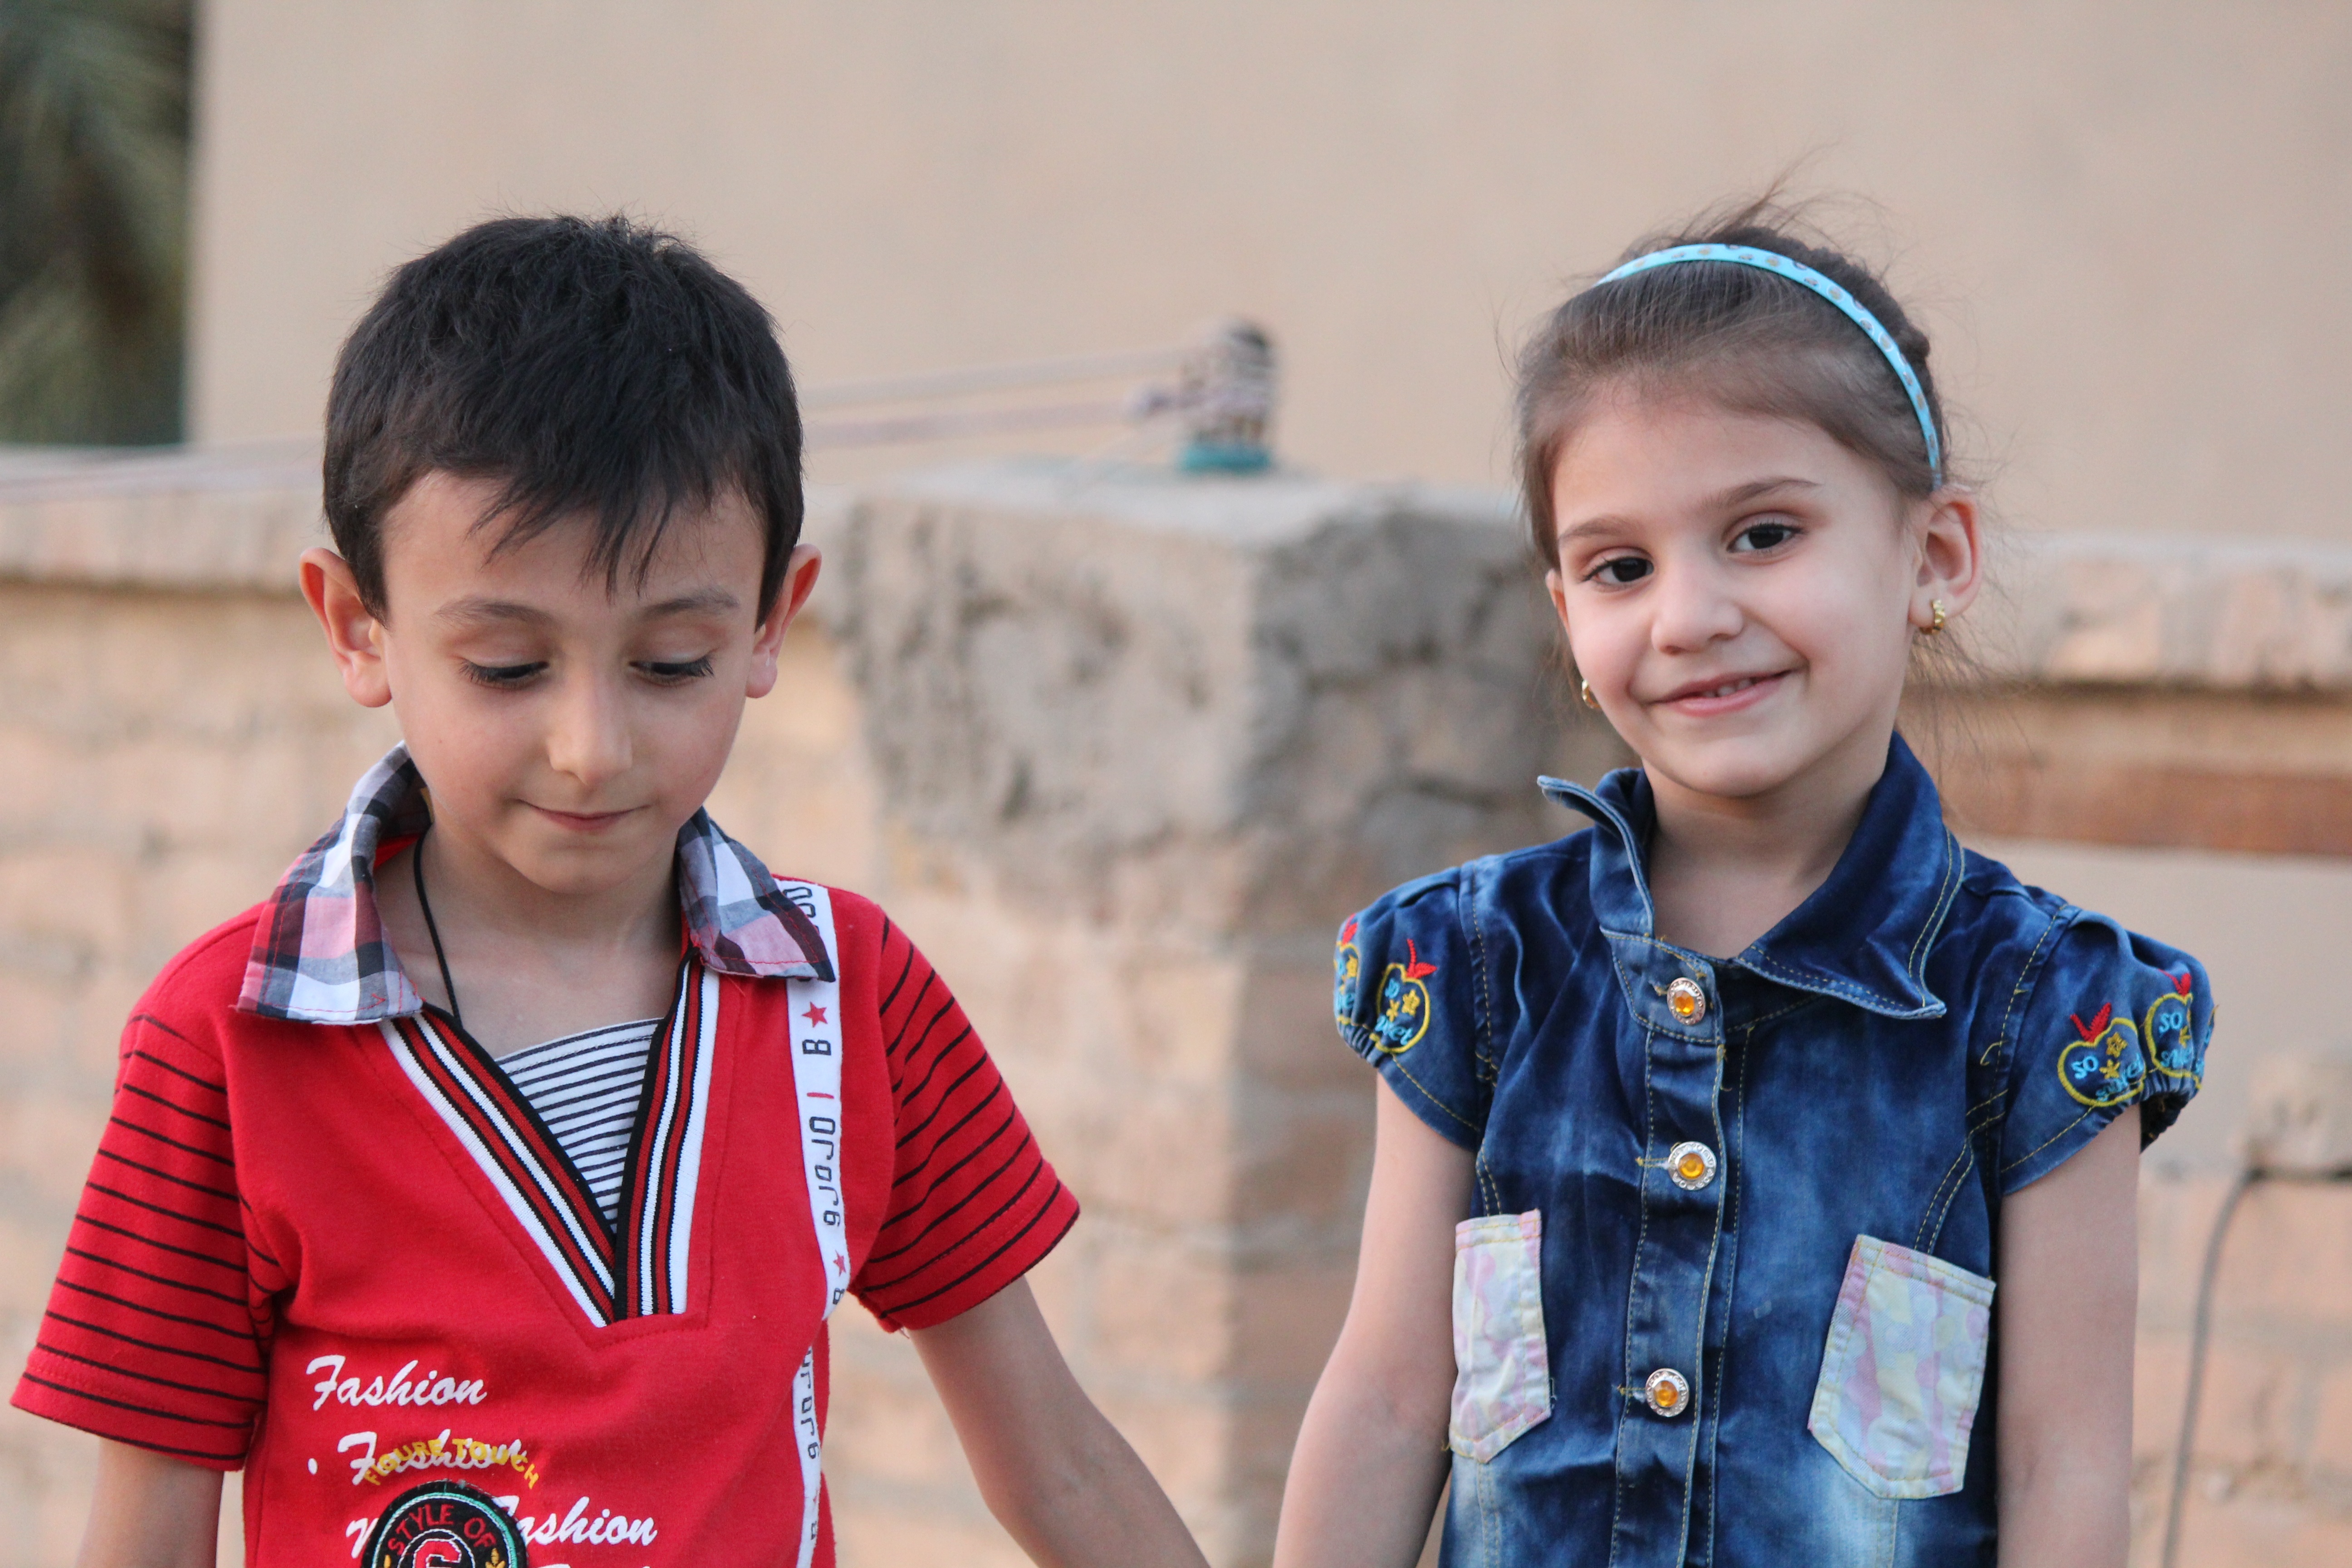
person, people, girl, hair, sunlight, boy, cute, male, young, spring, child, together, family, kids, iraq, arab